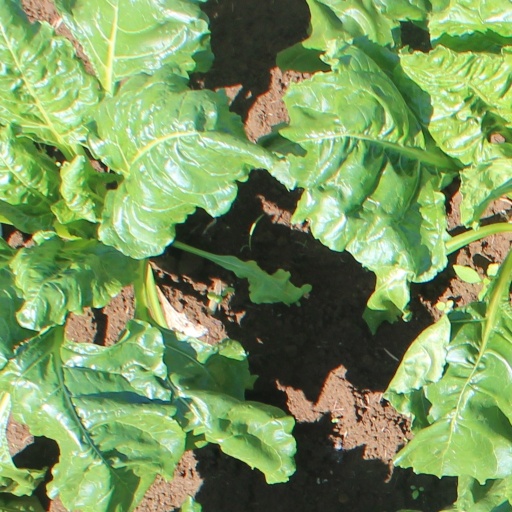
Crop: sugar beet